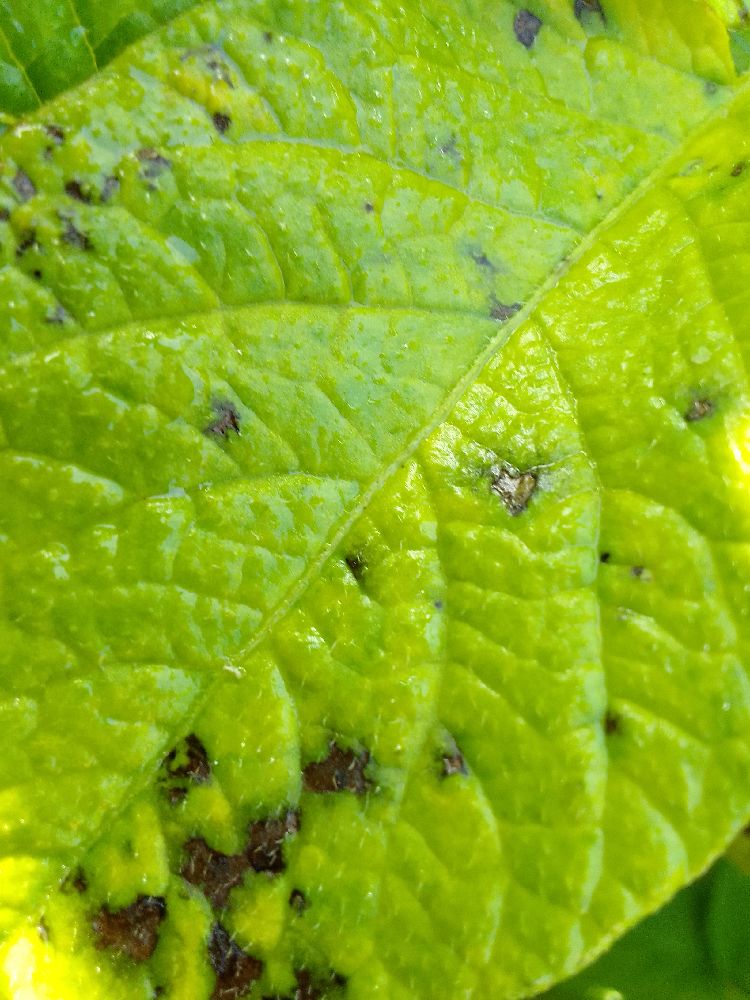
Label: Early blight